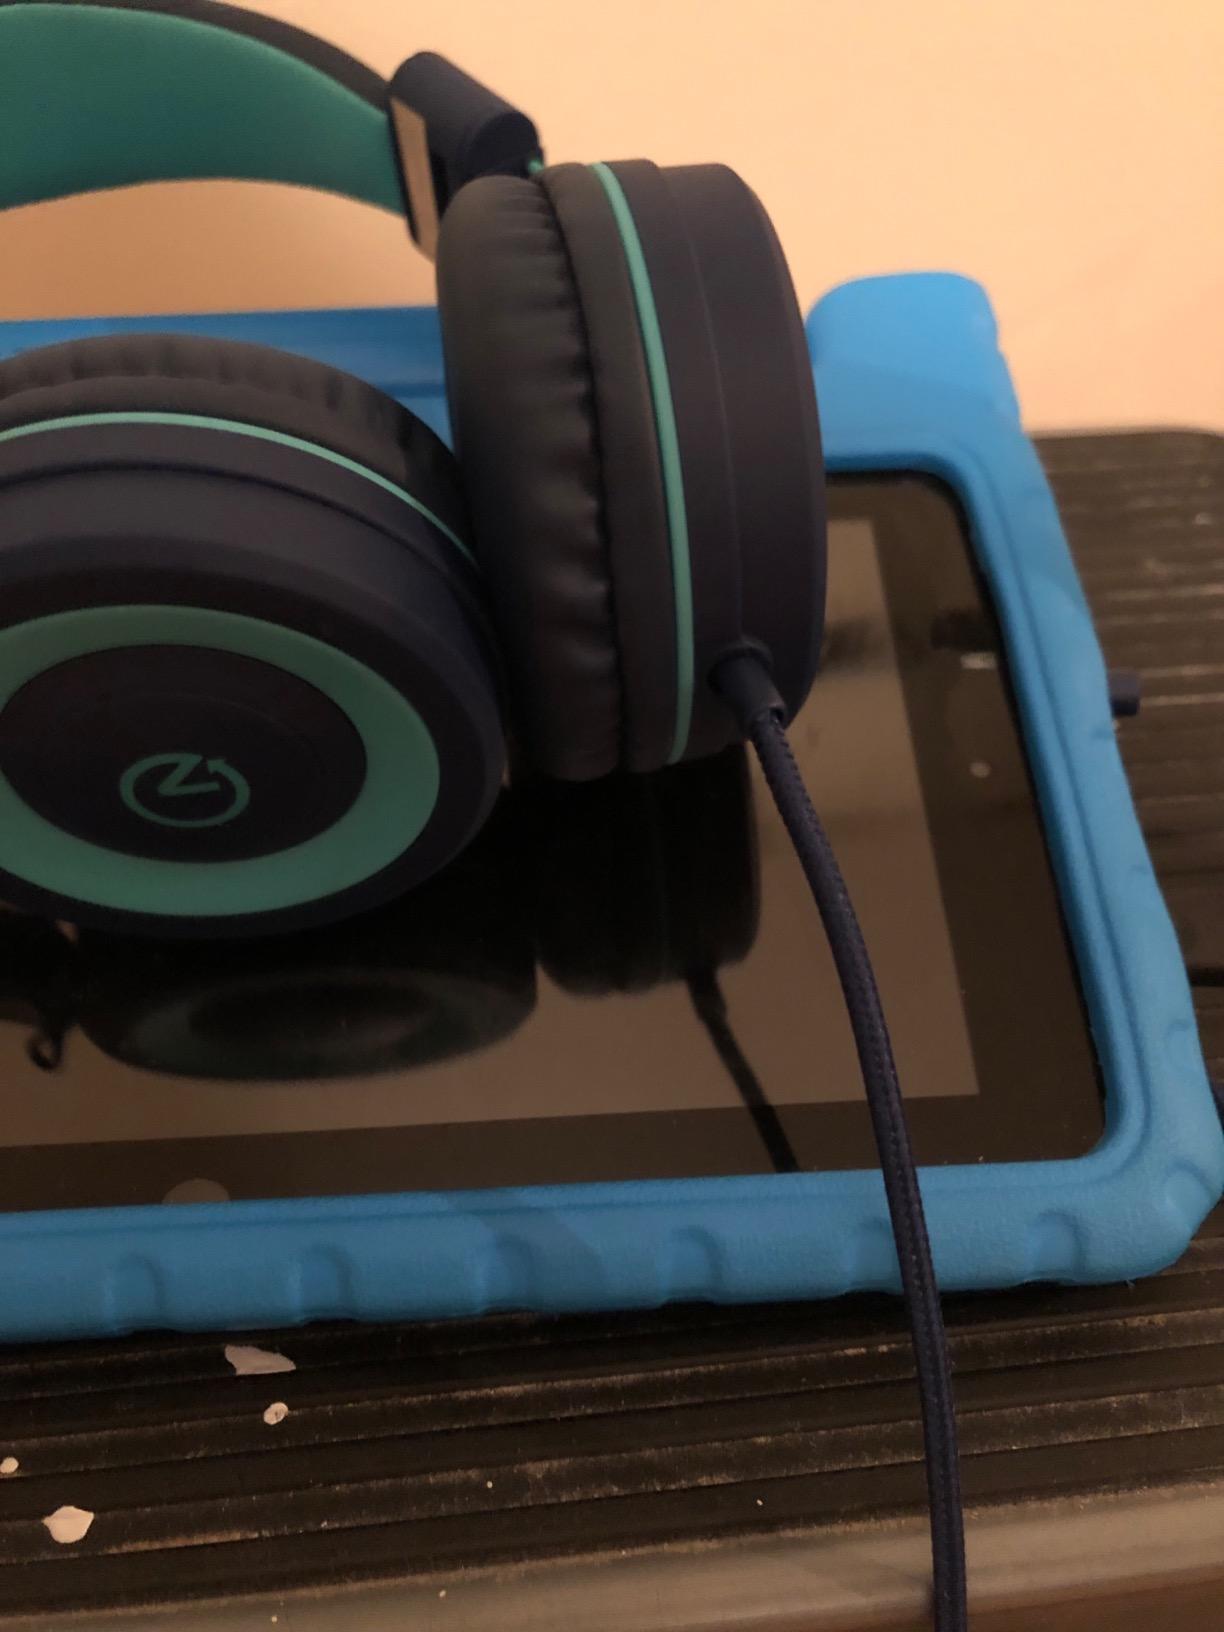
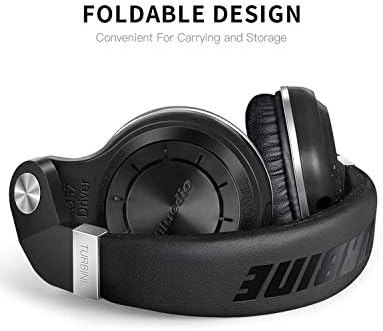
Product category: headphones
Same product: no